Robert Lowe (singer)

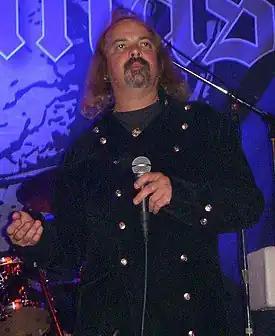
Lowe performing with Candlemass in 2008

Robert Lowe is an American singer, best known as the lead singer of the epic doom metal band Solitude Aeturnus and formerly Candlemass.